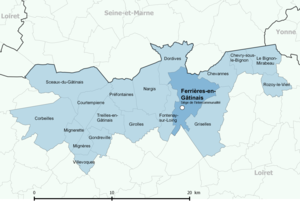
Périmètre de la fr:communauté de communes des Quatre Vallées (Loiret) - Positionnement de la commune de Ferrières-en-Gâtinais.
Ferrières-en-Gâtinais est une commune française, située dans le département du Loiret en région Centre-Val de Loire.